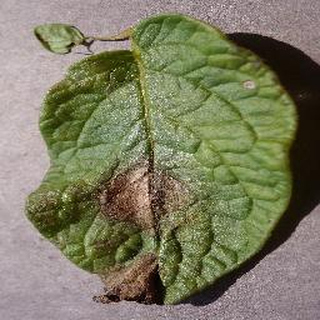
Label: potato_late_blight